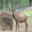
Label: deer